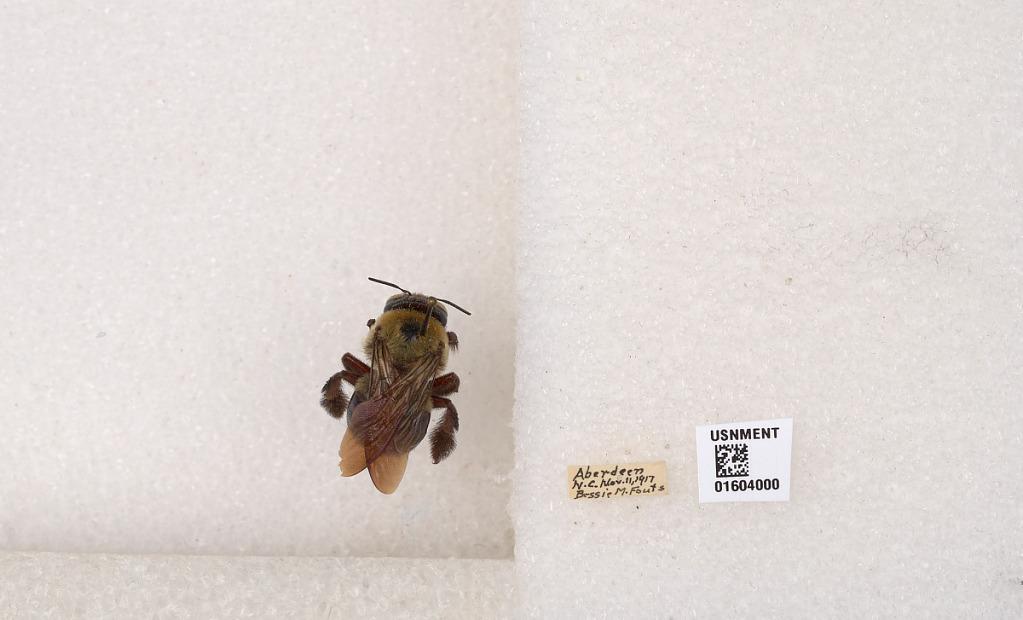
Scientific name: Xylocopa (Xylocopoides) virginica virginica (Linnaeus)
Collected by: B. Fouts
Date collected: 1917-11-11
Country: United States
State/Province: North Carolina
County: Moore
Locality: Aberdeen
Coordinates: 35.1315, -79.4295